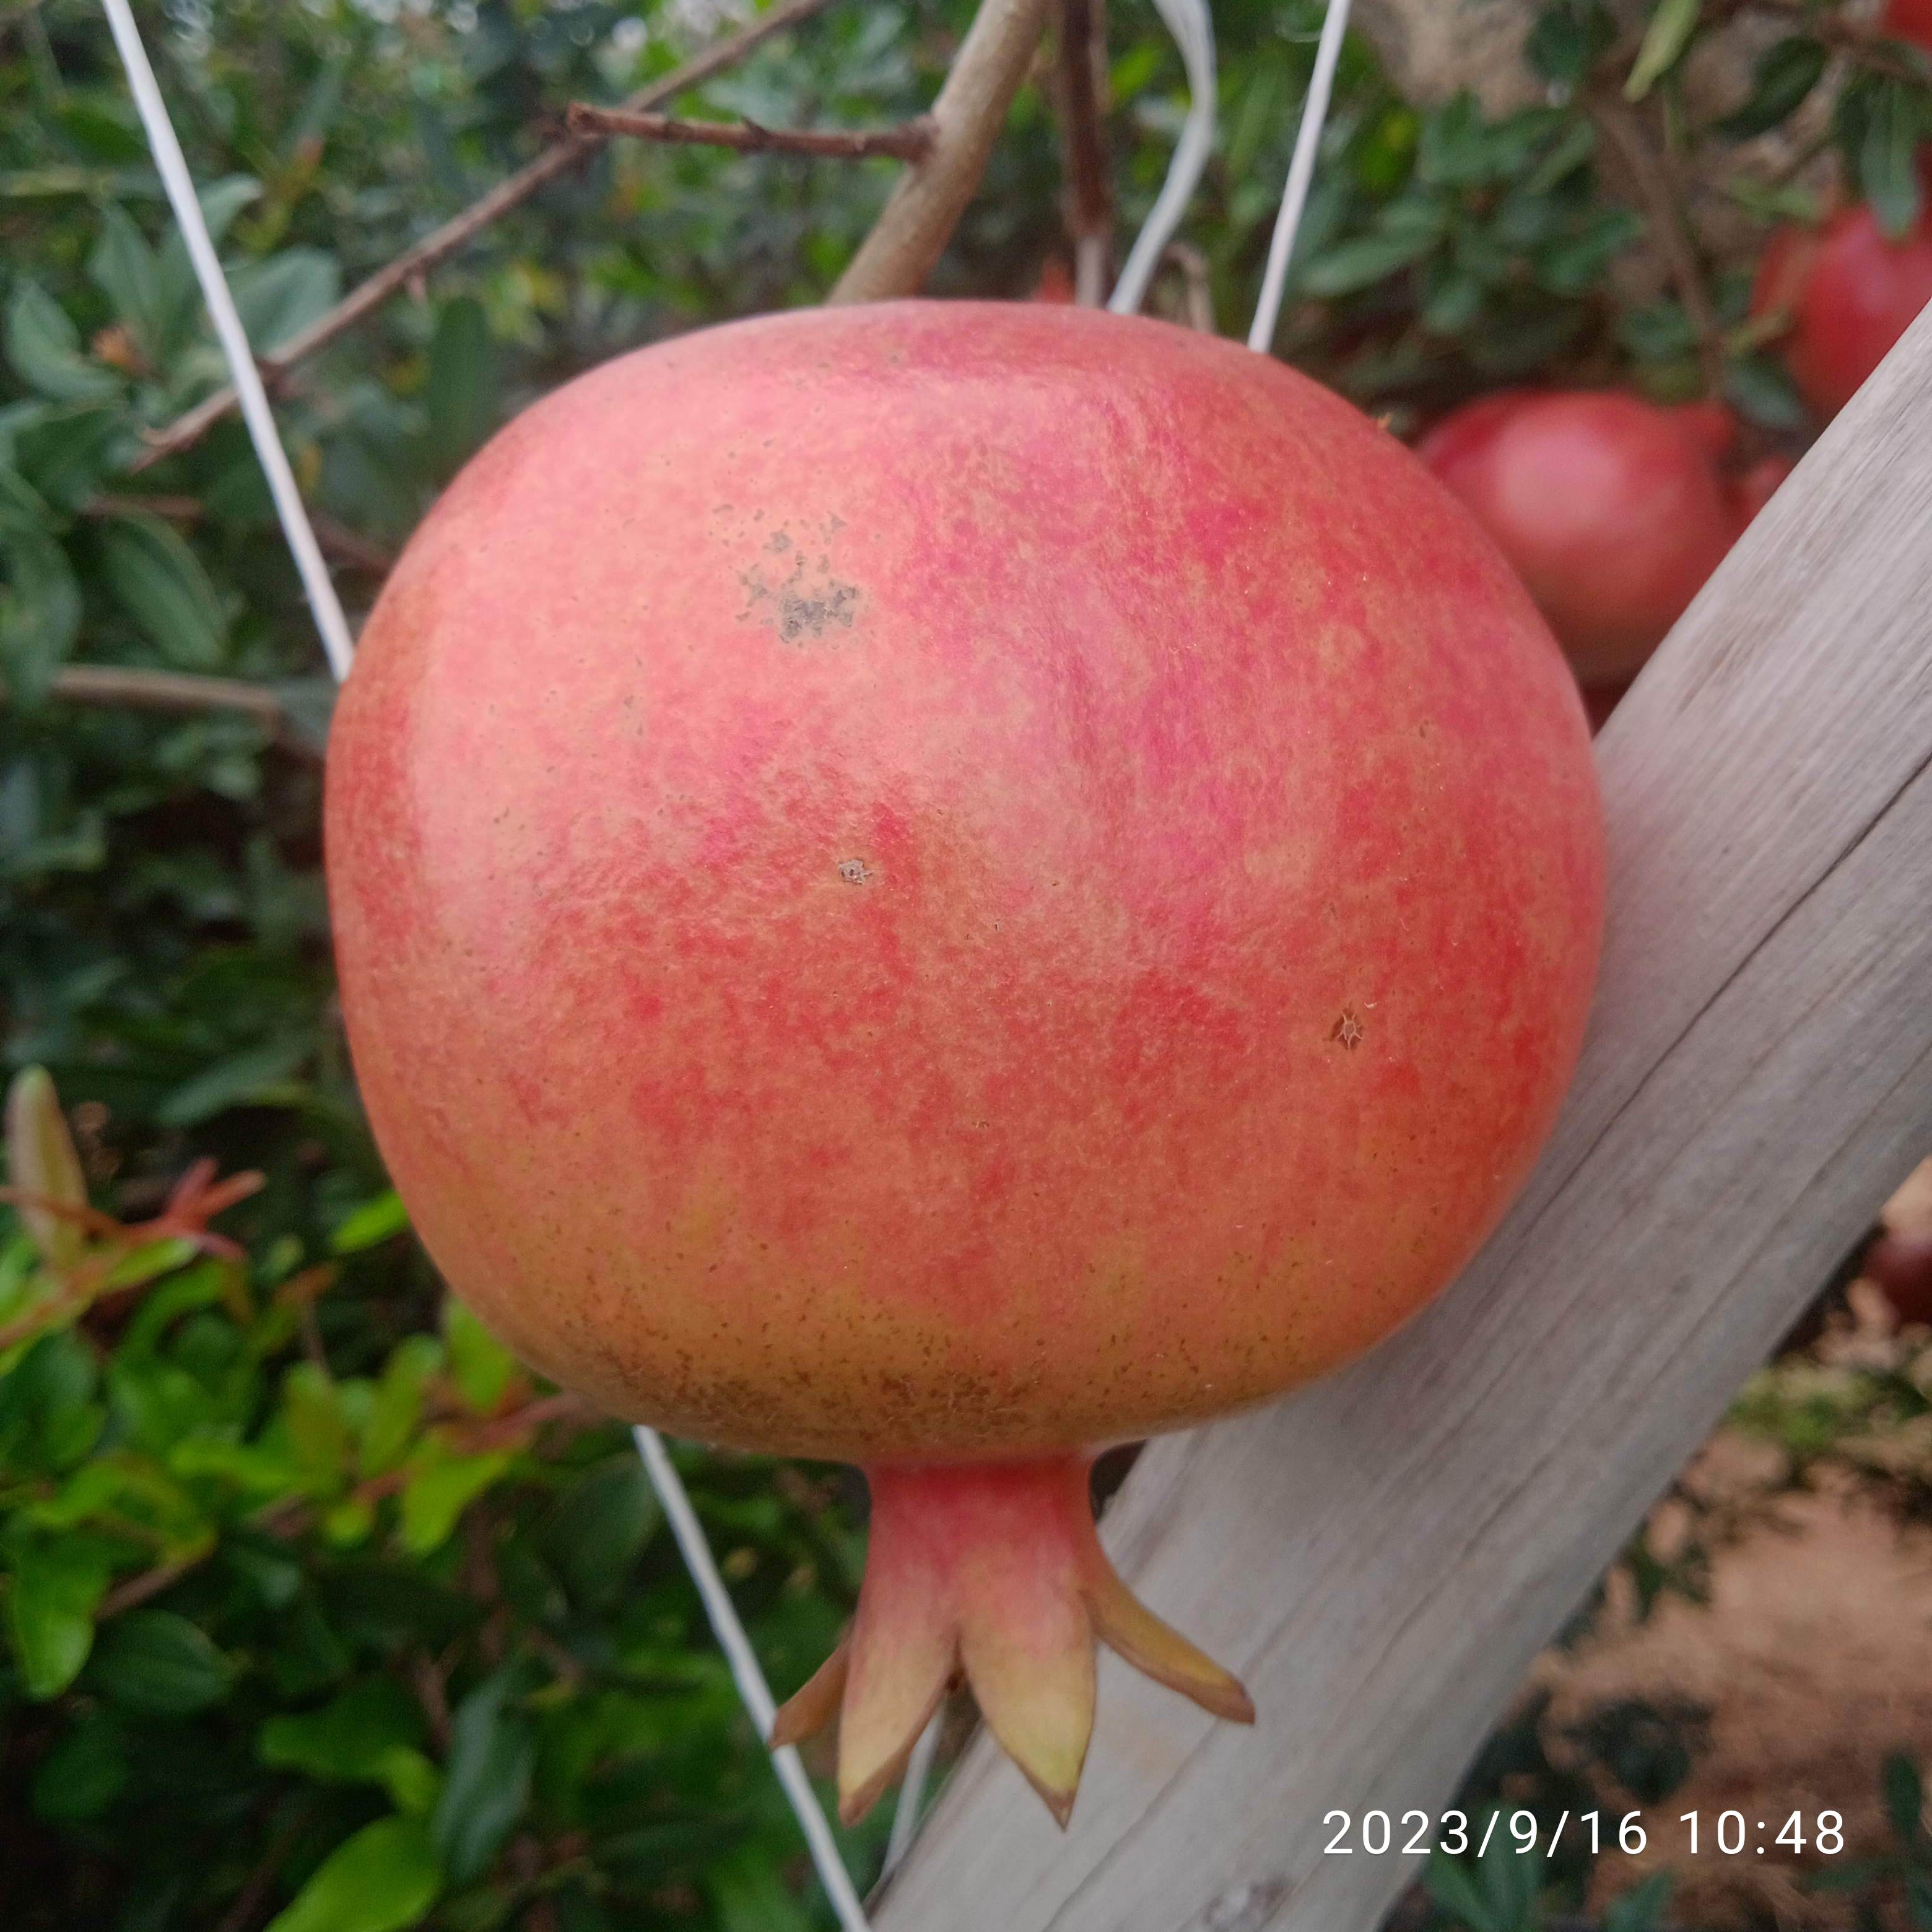
Label: Healthy